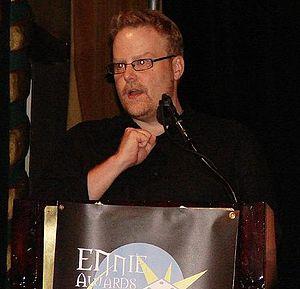
Monte Cook est un auteur américain de jeux de rôle. Il a notamment collaboré à la troisième édition de Donjons et Dragons.